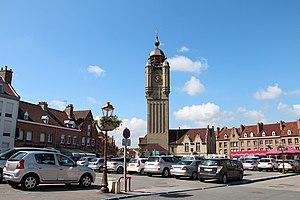
Le beffroi et la place de la République à Bergues (département du Nord, France).